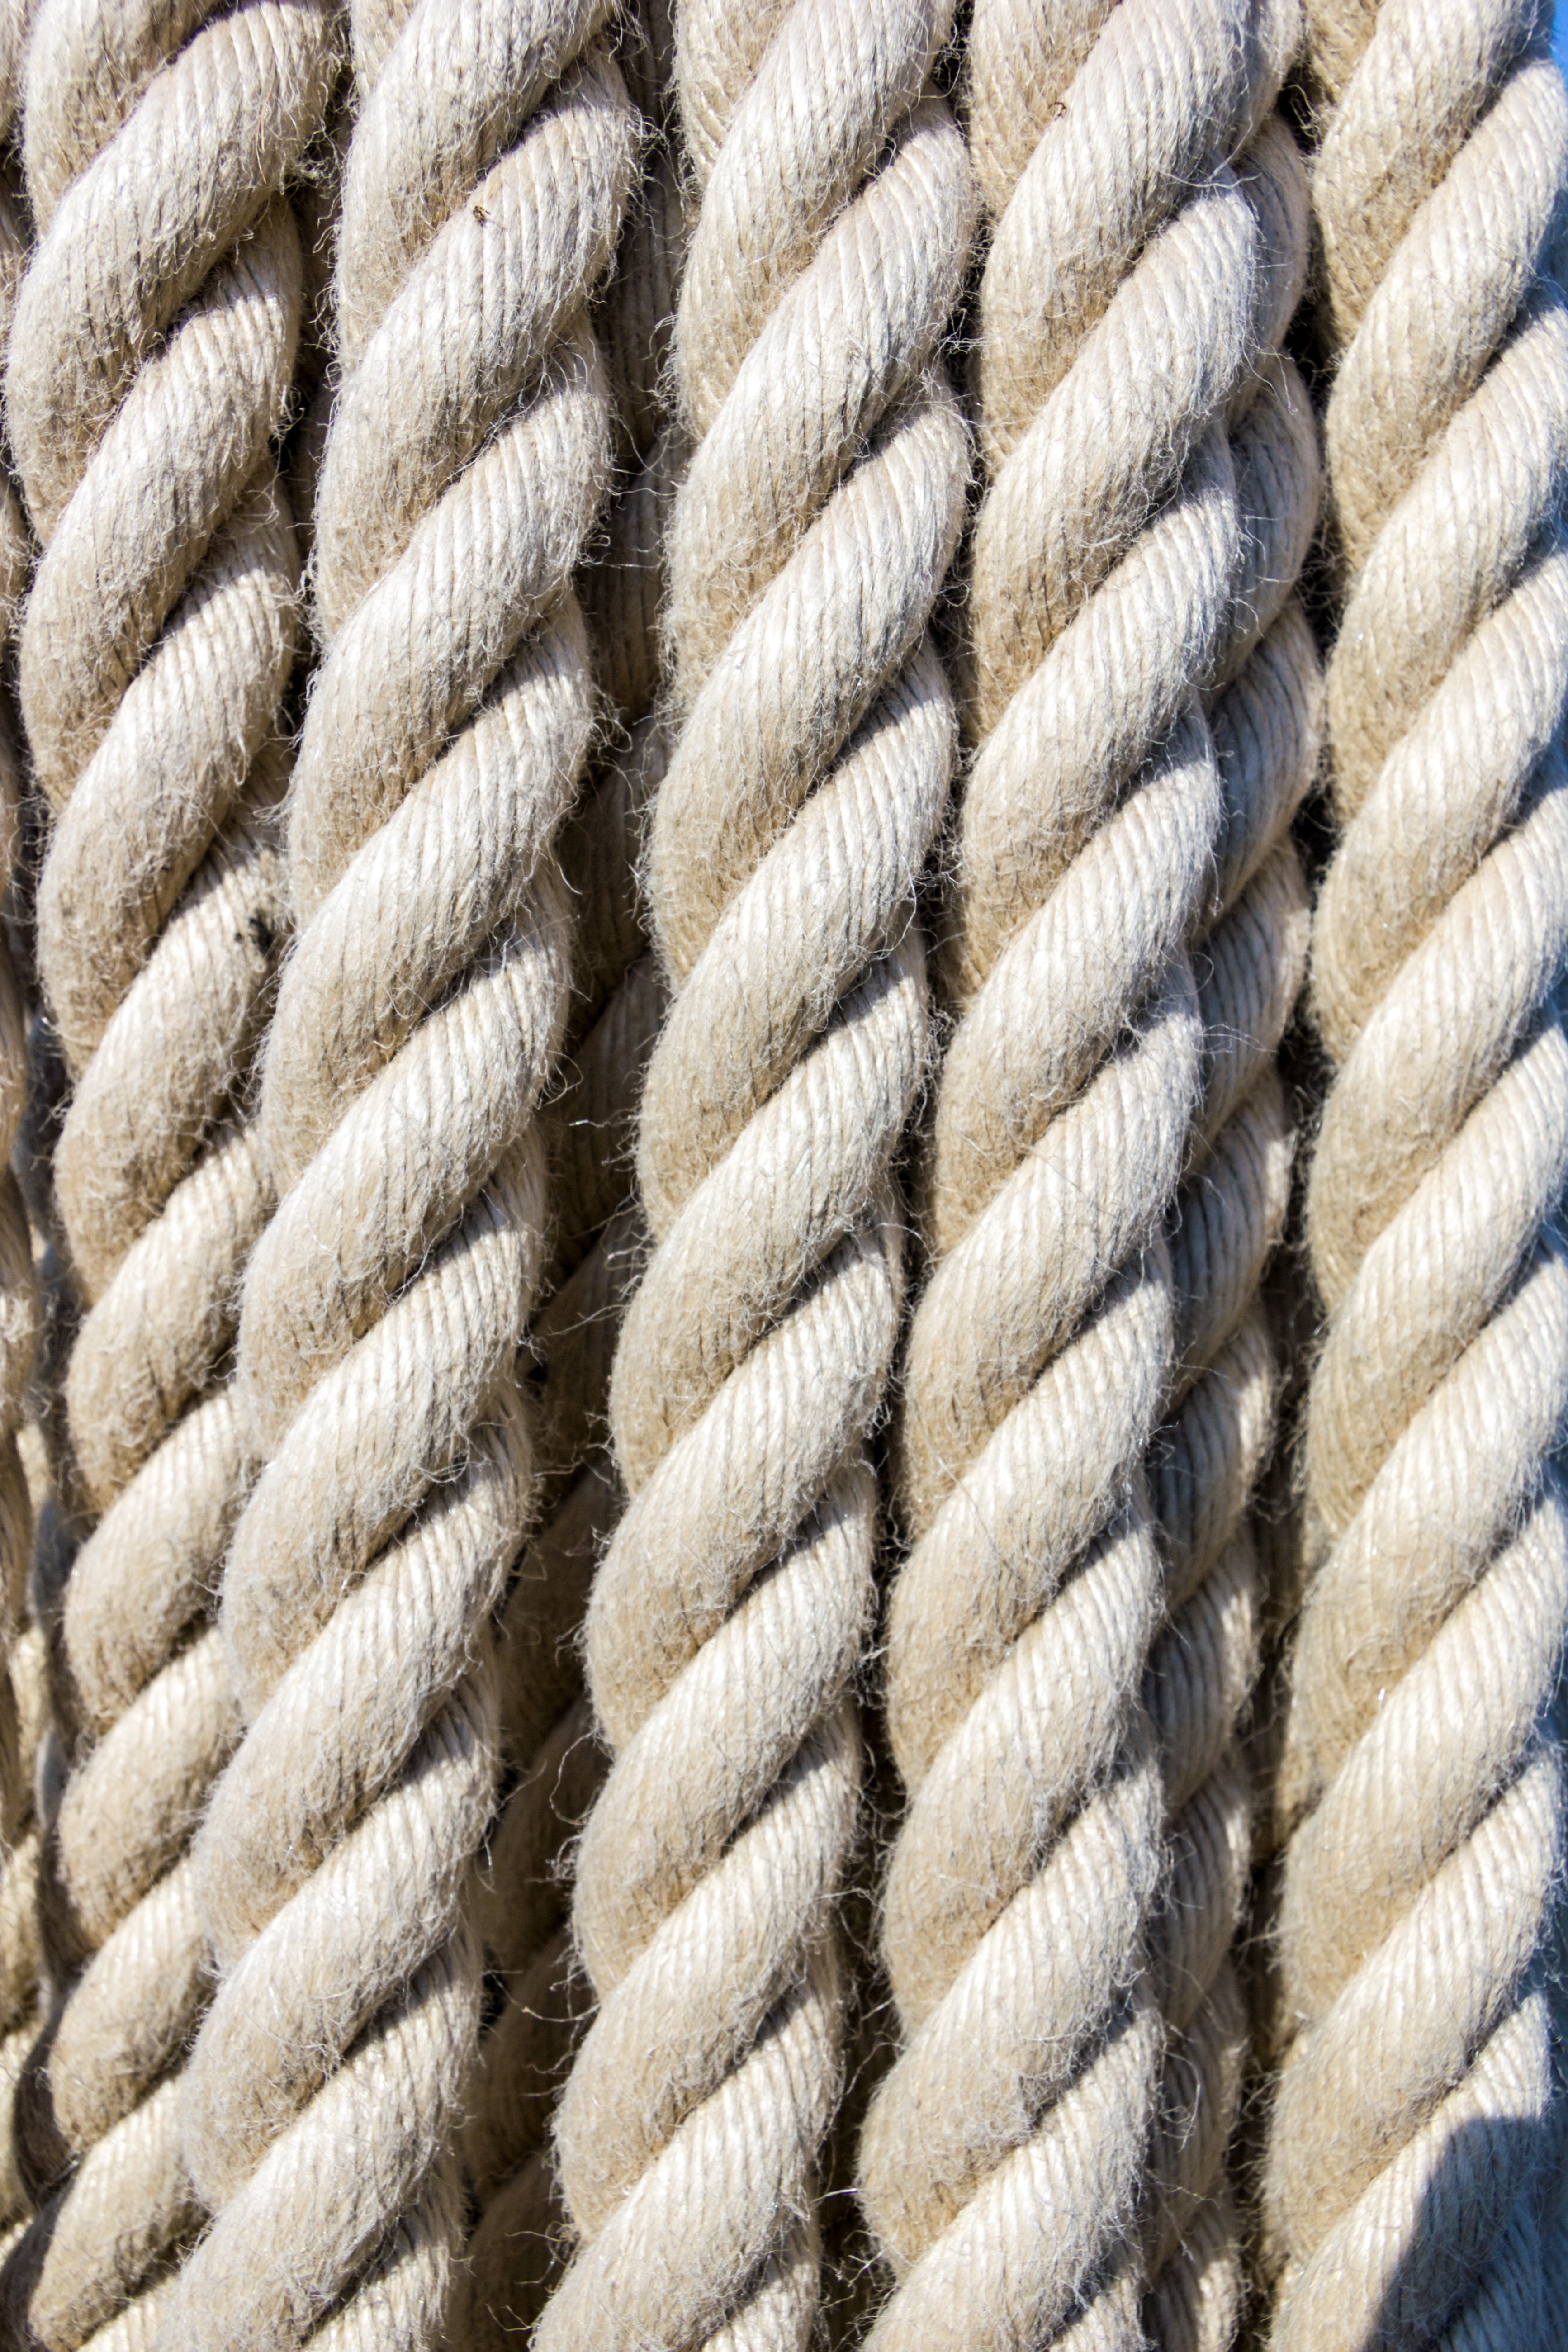
sea, rope, string, cable, line, equipment, cord, wool, material, thread, textile, nautical, net, marine, safety, twisted, fiber, sailor, strong, knot, strength, twist, cordage, flooring